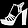
Label: Sandal